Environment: real
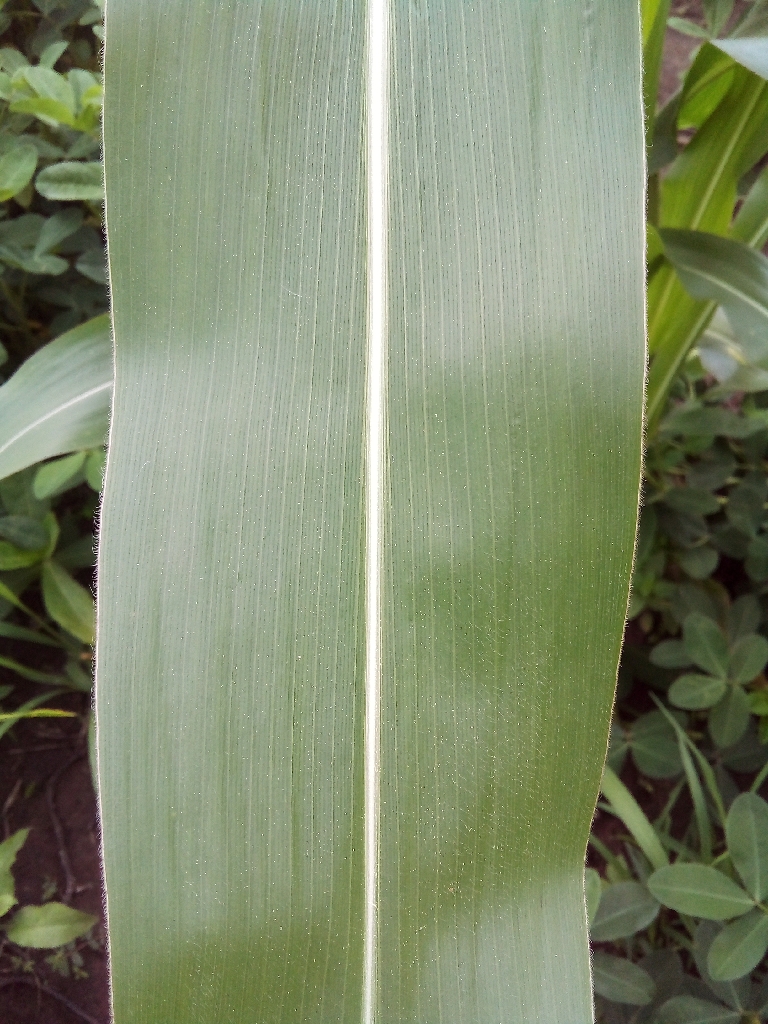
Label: healthy